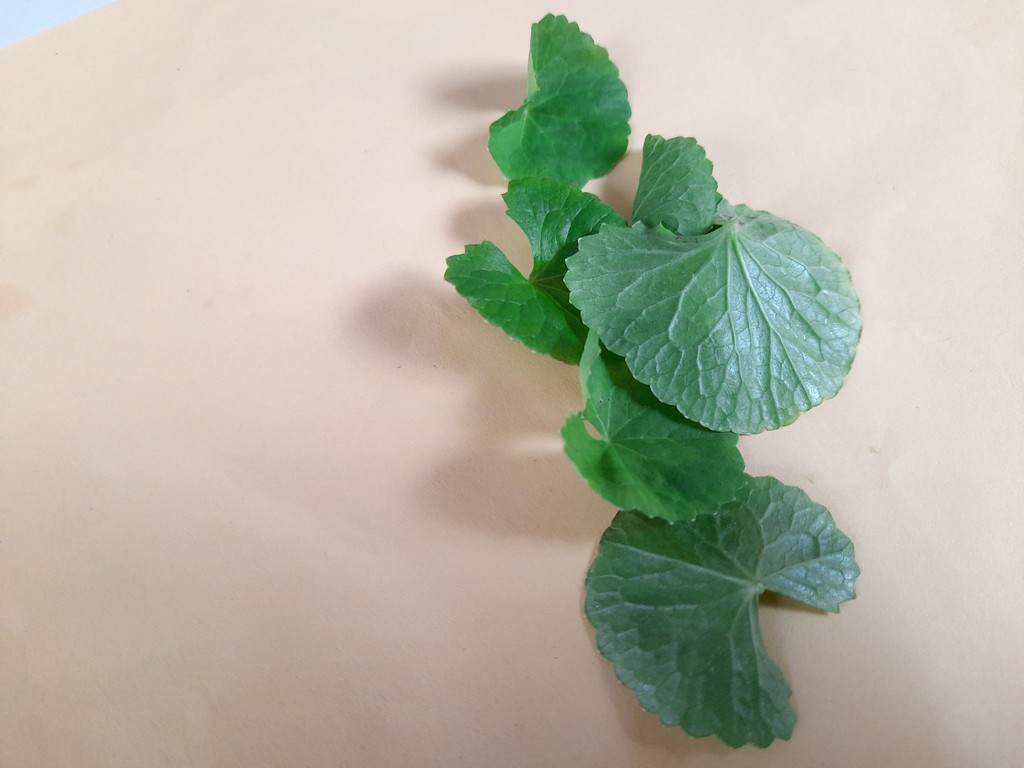
Label: Healthy